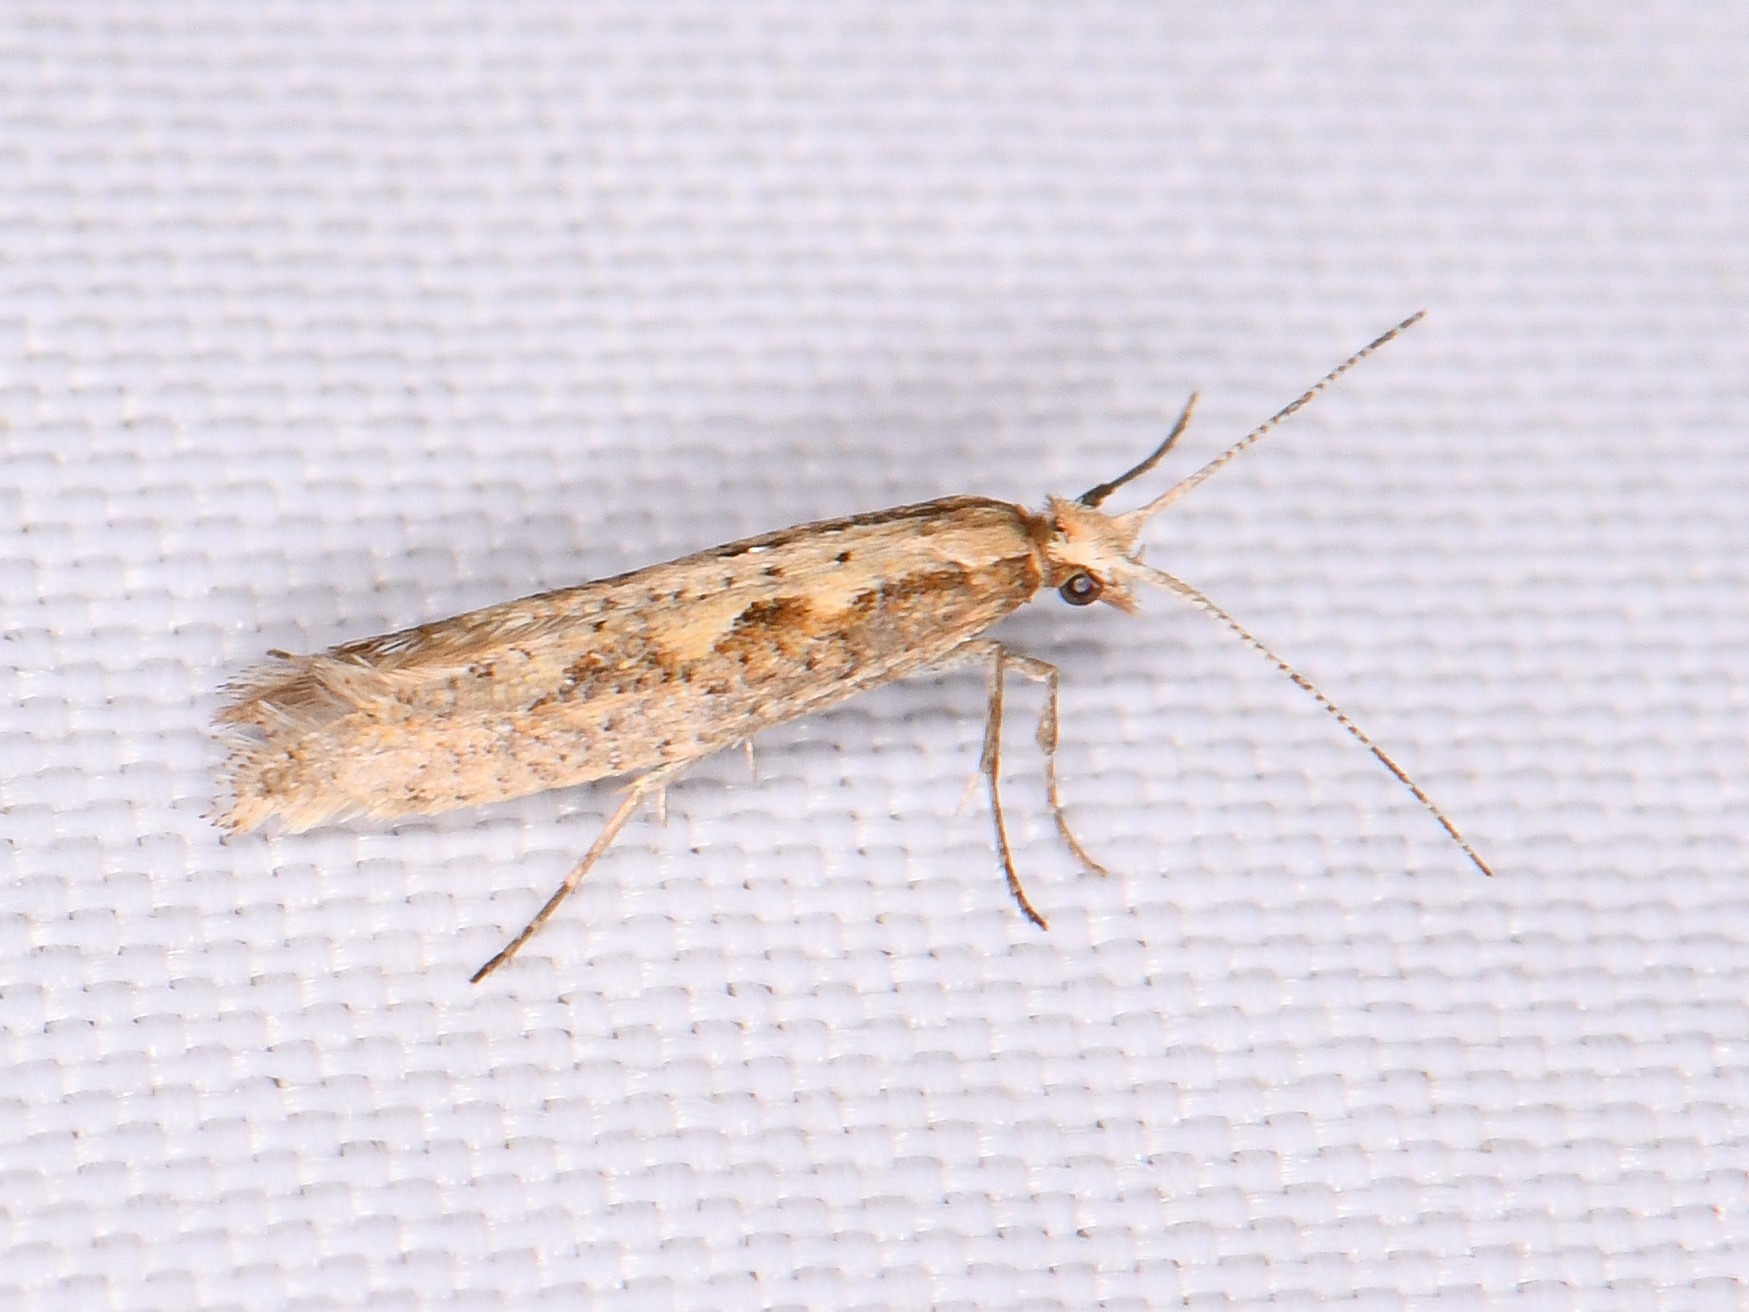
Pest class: diamondback_moth